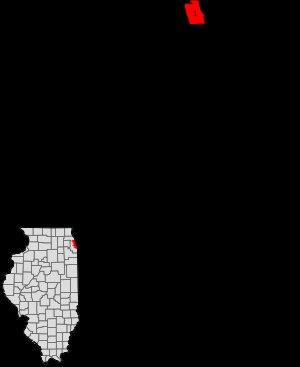
Rogers Park est l'un des 77 secteurs communautaires de la ville de Chicago aux États-Unis. Il est situé à l'extrémité nord-Est de la ville, en bordure du lac Michigan. Dans ce secteur se trouve l'Université Loyola de Chicago.